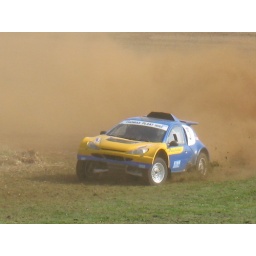
castle combe racing on the in field